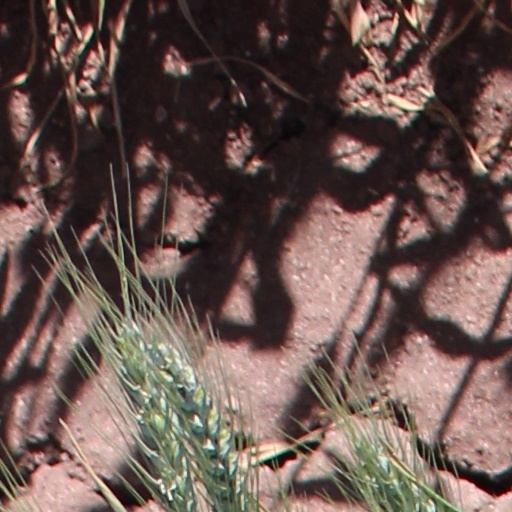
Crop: wheat